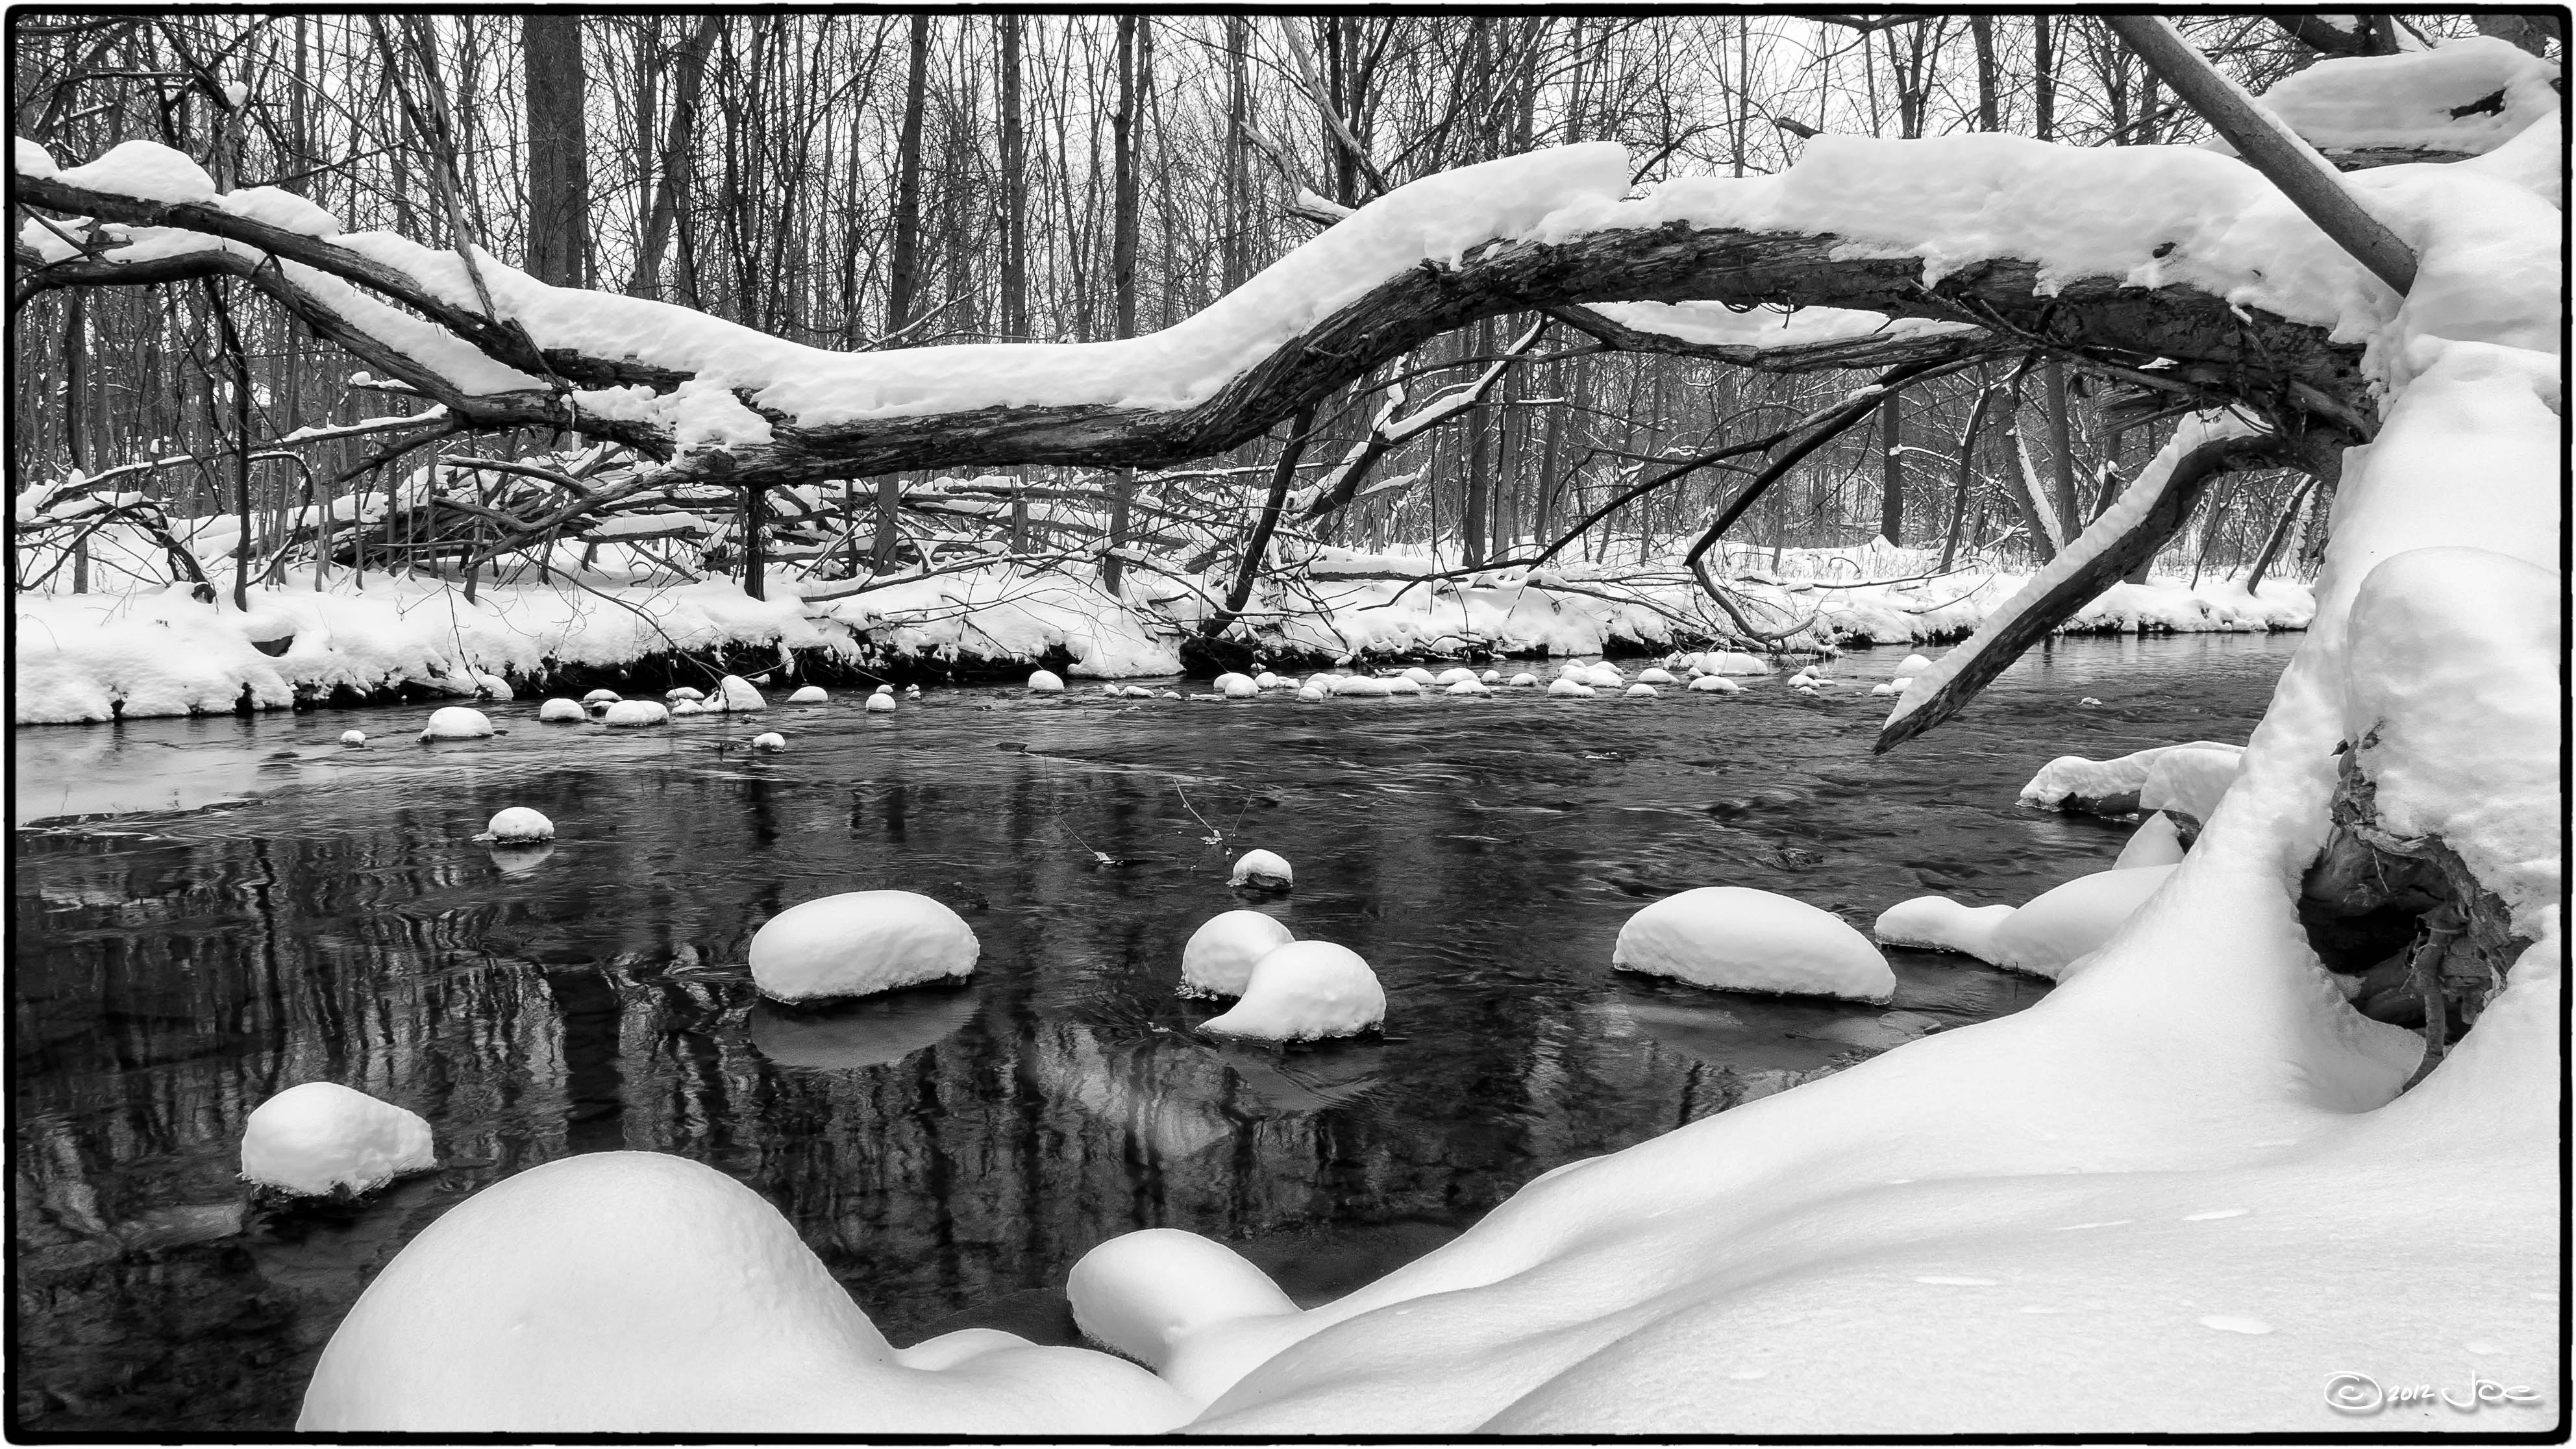
water, creek, snow, black and white, white, photography, black, monochrome, art, canada, photograph, image, mississauga, ontario, lumix, panasonic, dmc, lx7, panasoniclumixdmclx7, mullett, monochrome photography